Despoina Chatzinikolaou

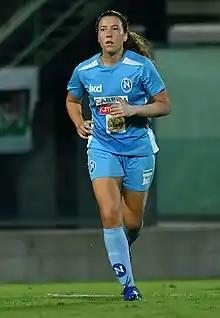
Despoina Chatzīnikolaou playing for Napoli Femminile

Despoina Chatzinikolaou (born 21 October 1999) is a Greek footballer who plays as a forward for Greek club AEK Athens women's team. She has been a member of the Greece women's national team. Previous teams she has playerd for include Napoli, Lazio, Aris Thessalonikis, Amazones Dramas and Odysseas Glyfadas.